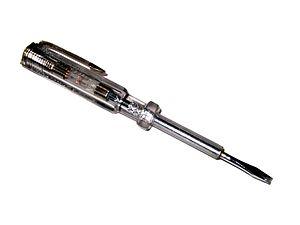
Le tournevis est un outil de poing utilisé entre autres pour l'insertion et le retrait des vis dans les matériaux. Le tournevis motorisé s'appelle une visseuse, celle-ci est le plus souvent « sans fil ».